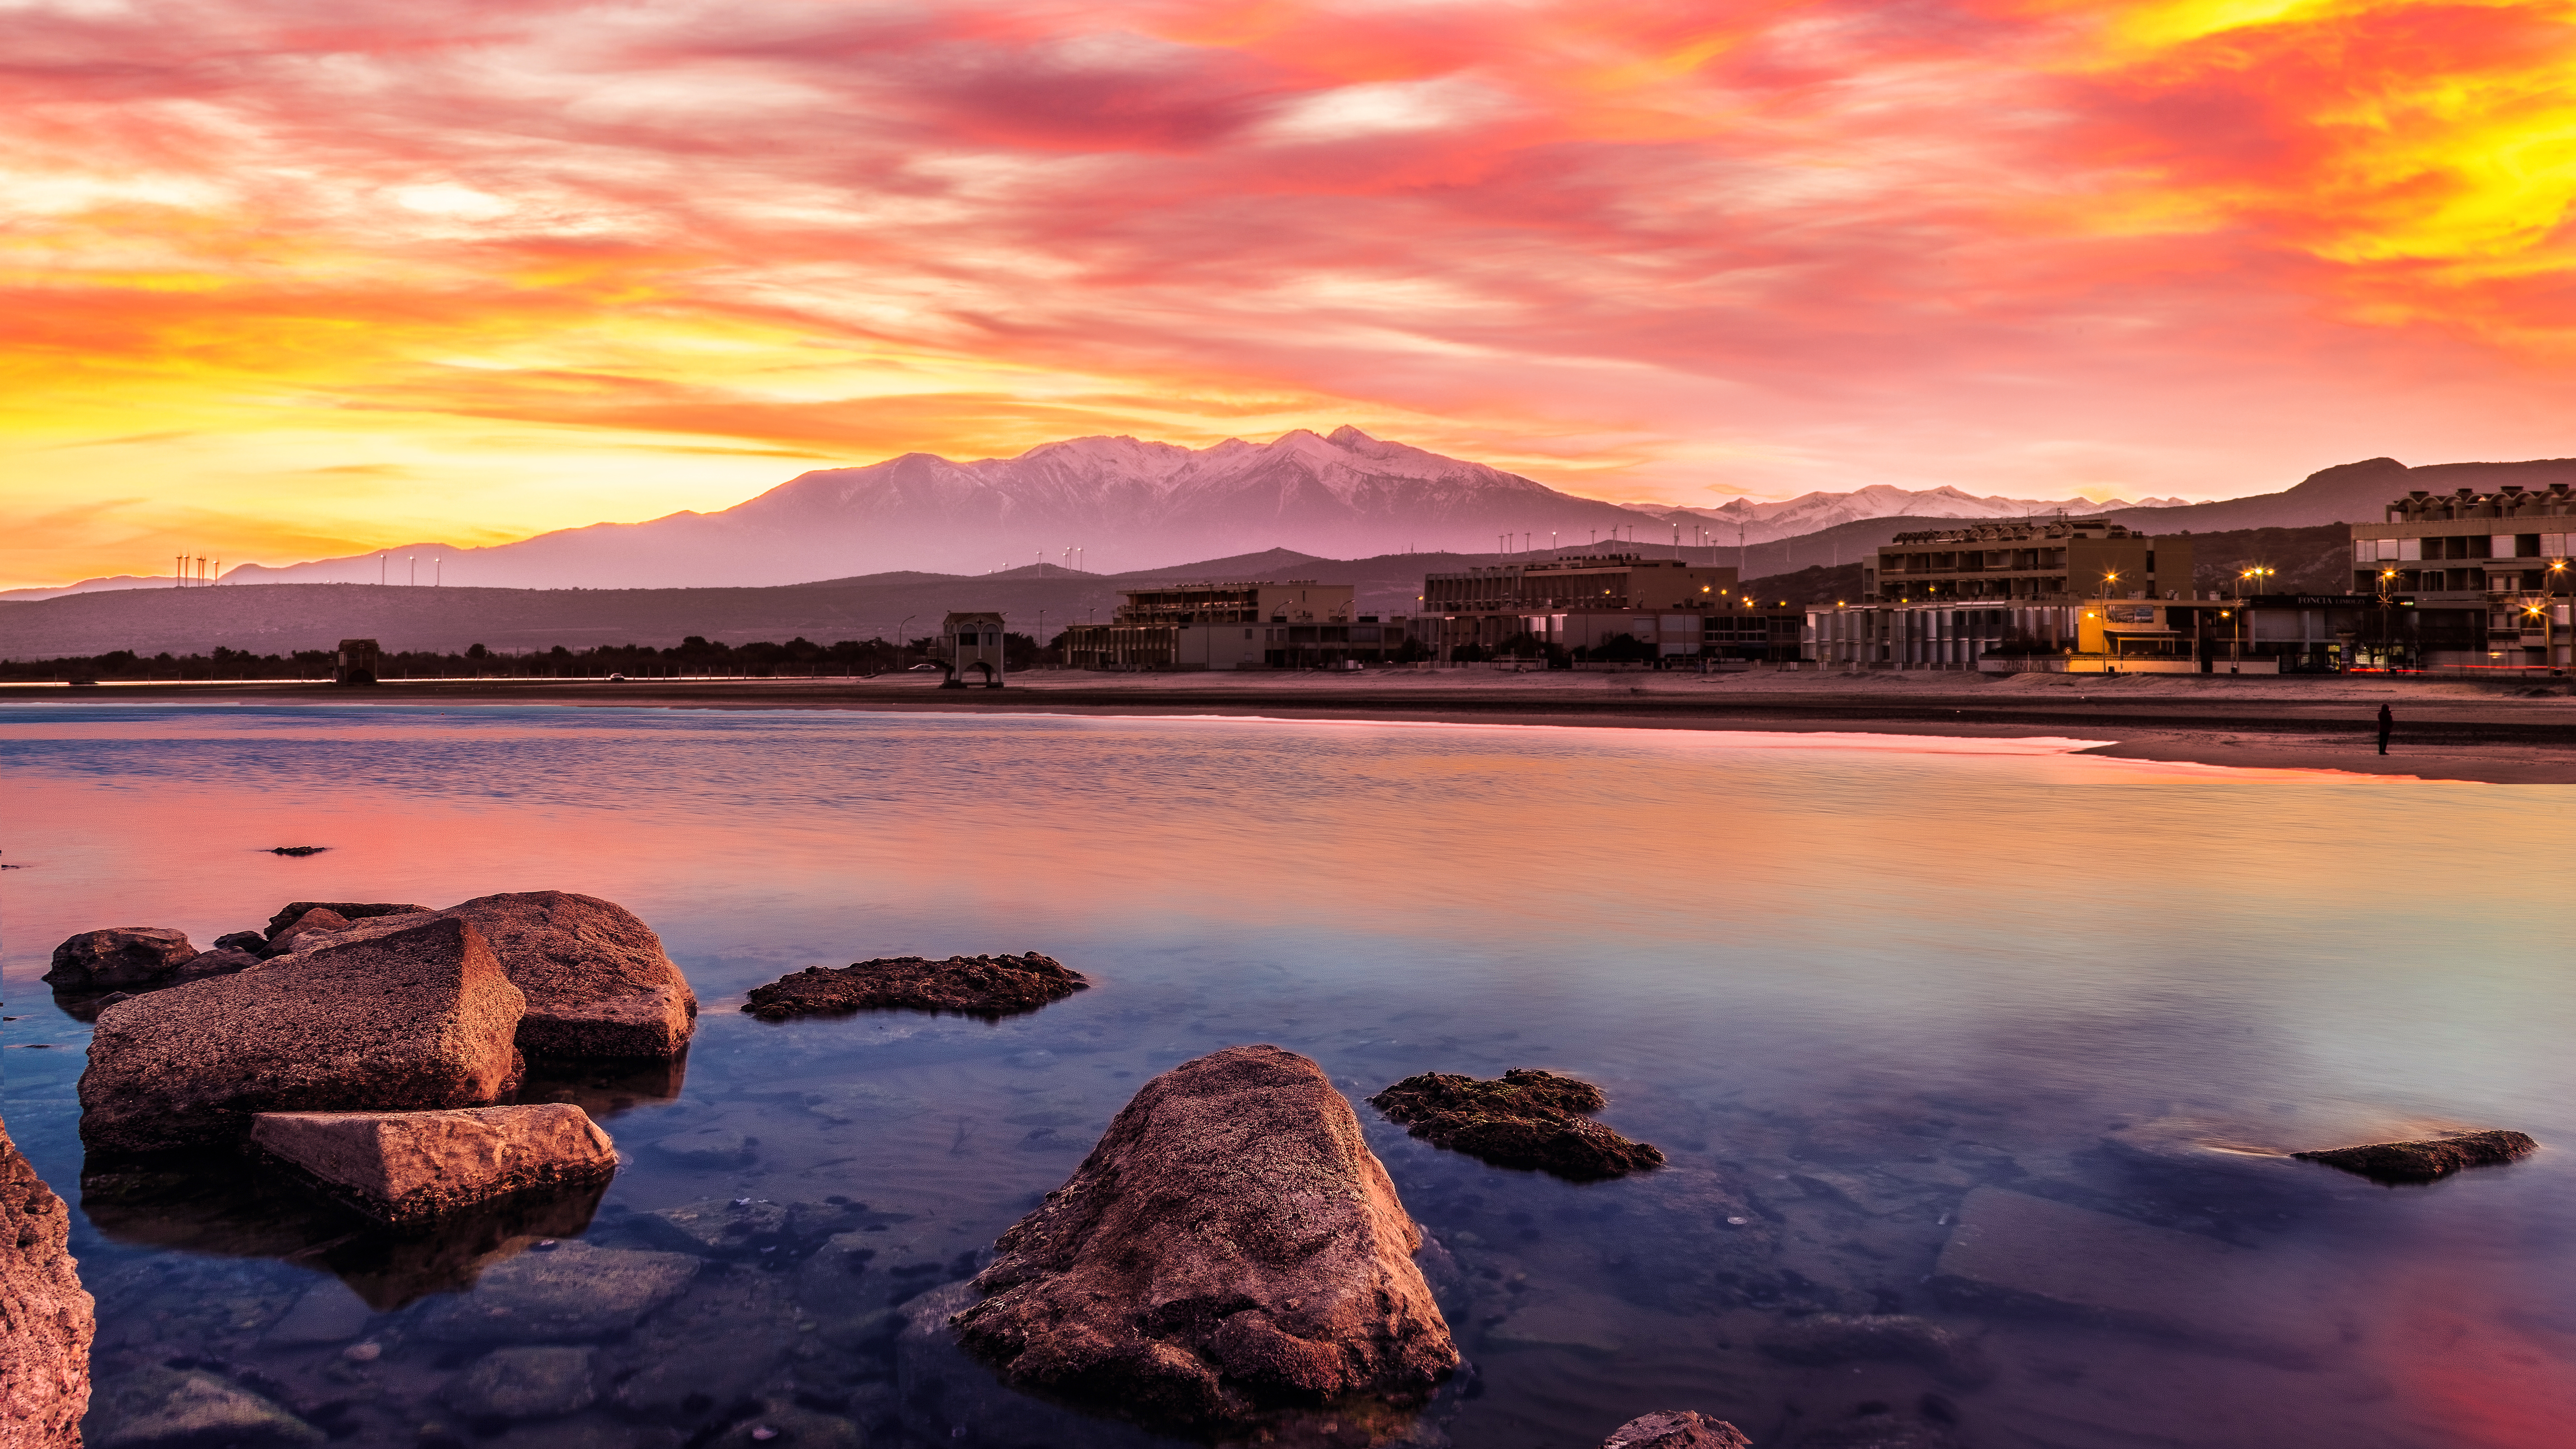
landscape, sea, coast, water, nature, ocean, horizon, cloud, sky, sunrise, sunset, morning, shore, lake, dawn, dusk, evening, inlet, reflection, canon, calm, eos, montagne, 5d, longexposure, le, loch, canoneos5dmarkiii, pln, portlanouvelle, markiii, canigou, afterglow, lake district, computer wallpaper, red sky at morning